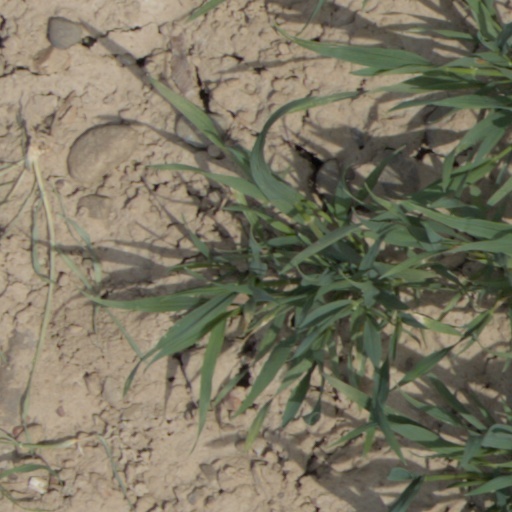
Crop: wheat